Luke 18

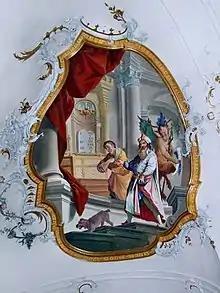
"The Pharisee and the Publican", baroque fresco in Ottobeuren Basilica

In the New Testament, Pharisees often display a punctilious adherence to Jewish Law. United Methodist theologian Joel B. Green explains that the Pharisee depicted in this parable went beyond his fellows, fasting more often than was required, and giving a tithe on all he receives, even in cases where the religious rules did not require it. Confident in his religiosity, the Pharisee asks God for nothing, and thus receives nothing. He gives thanks not because he is good but because (in his own opinion) he is the "only" one who is good.